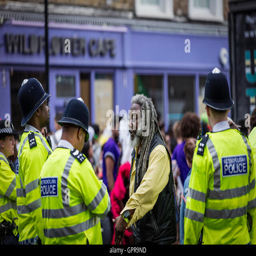
policemen at the carnival talking to one of the residents in the street